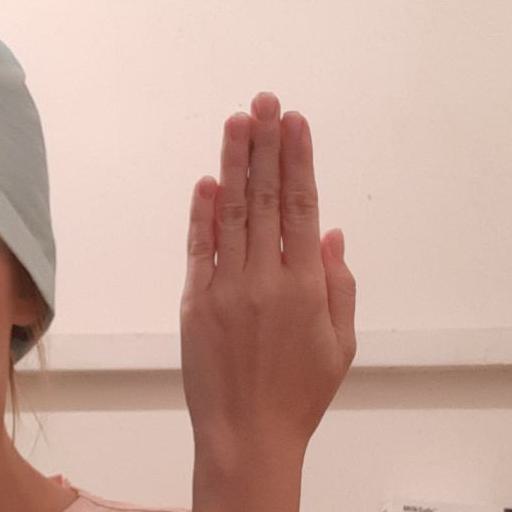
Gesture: stop_inverted